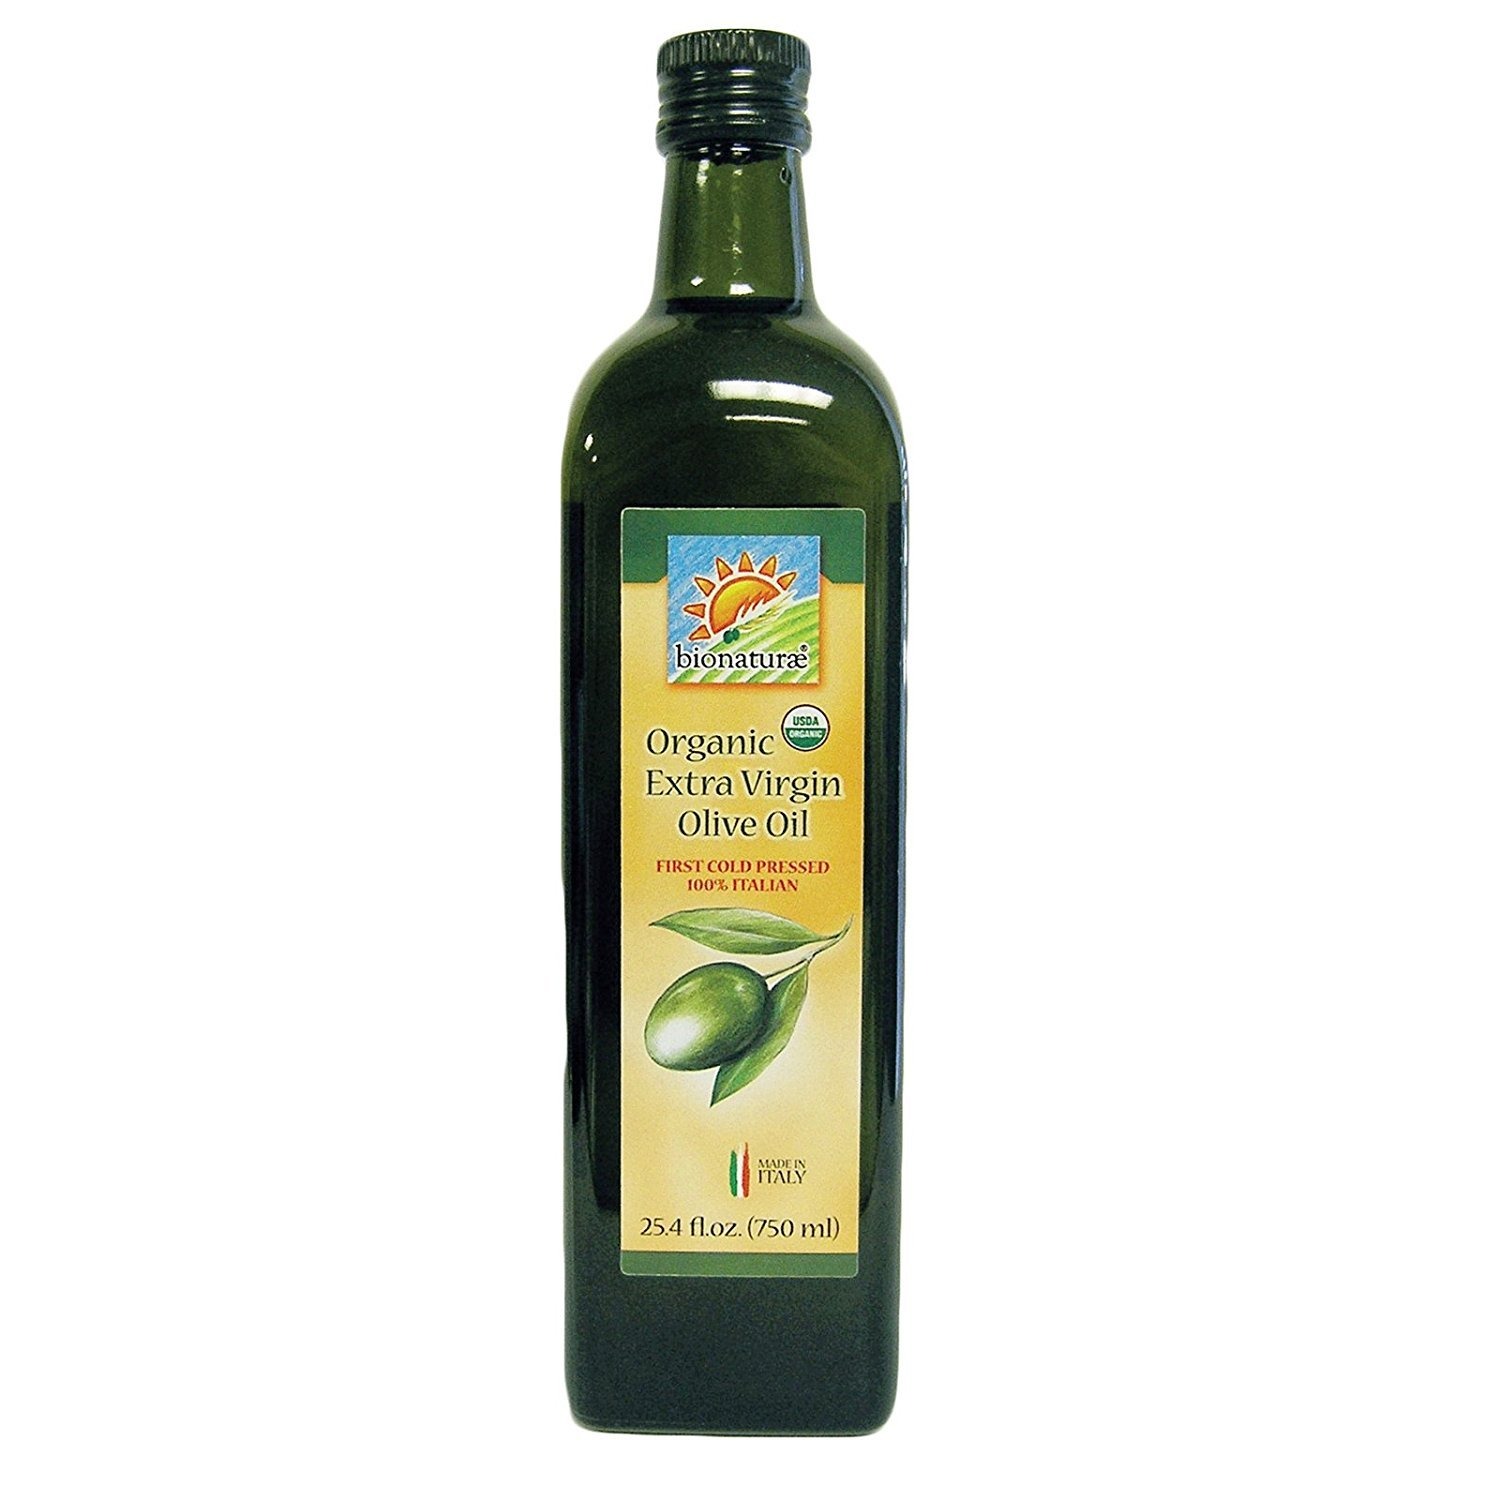
Item Name: Bionaturae Organic Extra Virgin Olive Oil, 25.4 Ounce - 6 per case.
Value: 152.4
Unit: Fl Oz

Price: 24.205